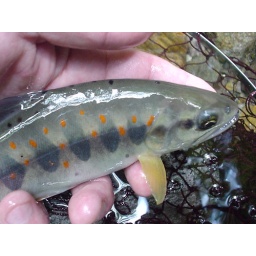
AMAGO is a kind of YAMAME. She has beautiful red or orange spots in her body.